One- and two-tailed tests

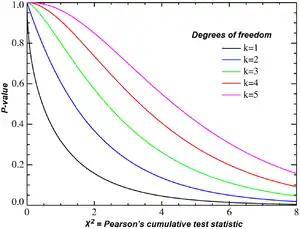
"p"-value of chi-squared distribution for different number of degrees of freedom

The "p"-value was introduced by Karl Pearson in the Pearson's chi-squared test, where he defined P (original notation) as the probability that the statistic would be at or above a given level. This is a one-tailed definition, and the chi-squared distribution is asymmetric, only assuming positive or zero values, and has only one tail, the upper one. It measures goodness of fit of data with a theoretical distribution, with zero corresponding to exact agreement with the theoretical distribution; the "p"-value thus measures how likely the fit would be this bad or worse.